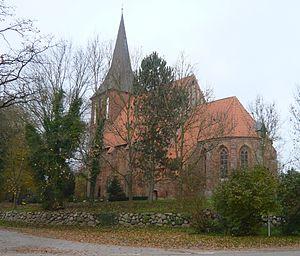
Lüdershagen est une municipalité allemande du land de Mecklembourg-Poméranie-Occidentale et l'arrondissement de Poméranie-Occidentale-Rügen. En 2013, elle comptait 581 hab.